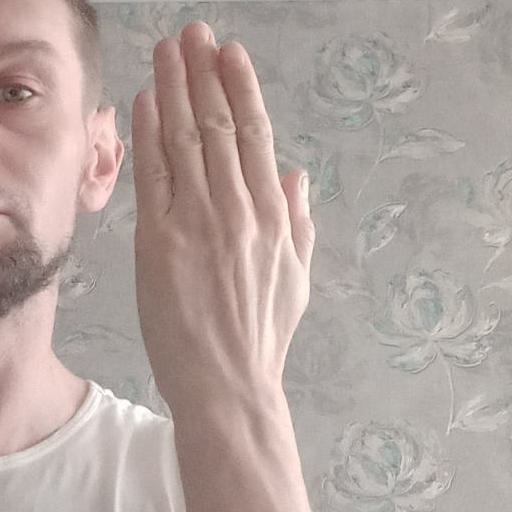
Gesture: stop_inverted